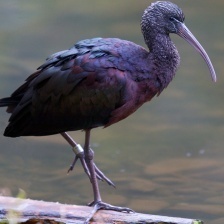
Species: GLOSSY IBIS
Scientific name: PLEGADIS FALCINELLUS